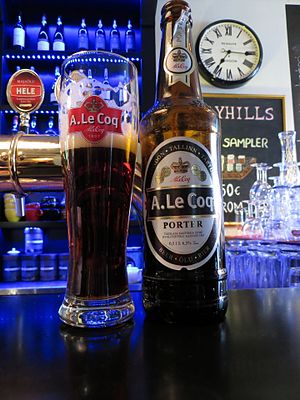
Porter / Porter i Nordeuropa
Porter er en meget mørk, overgæret øltype med oprindelse i England. Historien og udviklingen af porter og stout er nært beslægtet og sammenflettet.